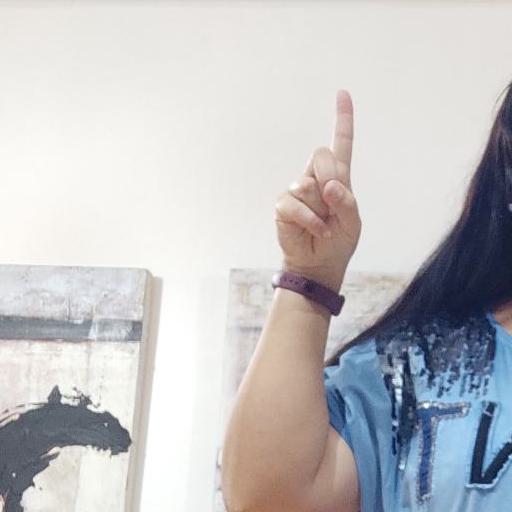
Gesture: one